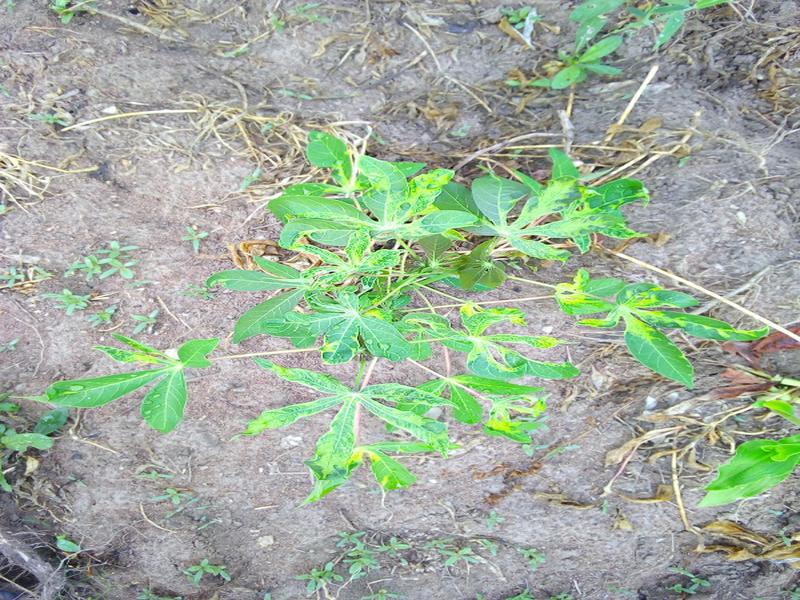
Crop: cassava
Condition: mosaic_disease